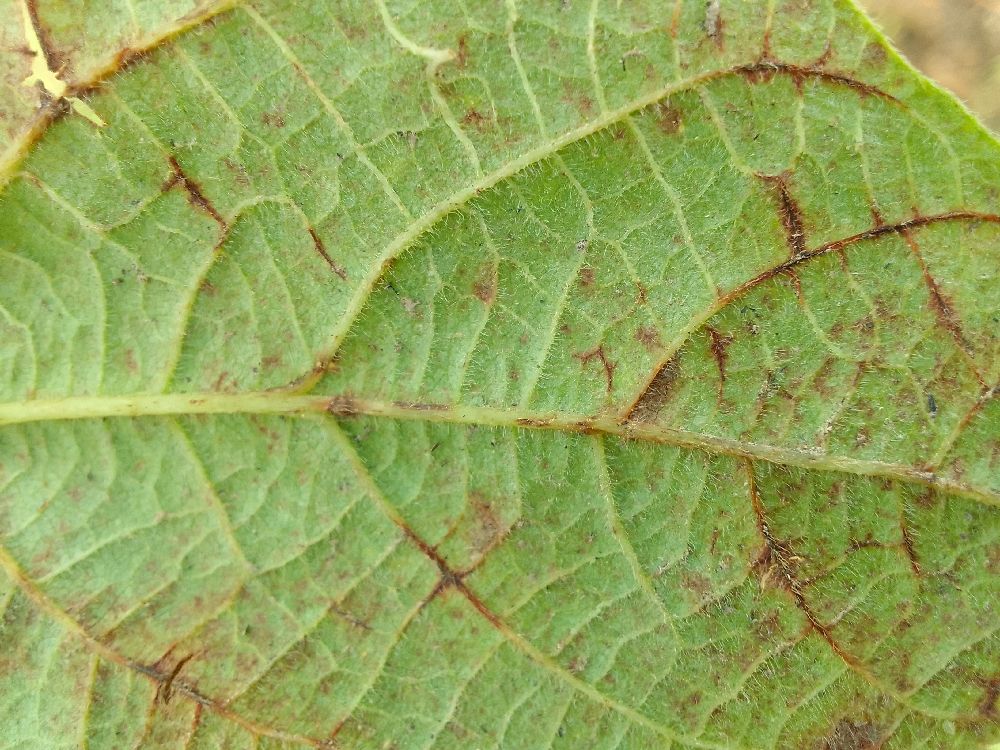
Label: anthracnose